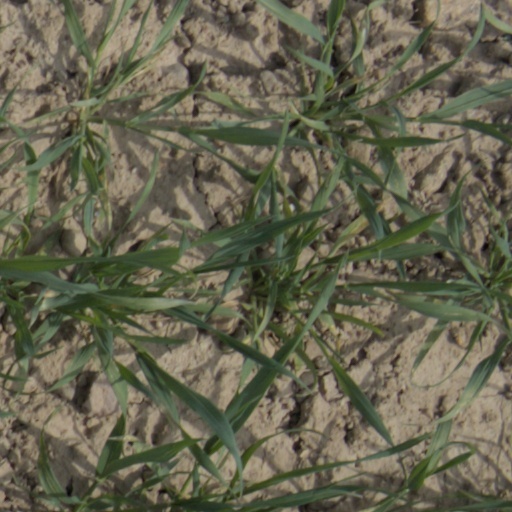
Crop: wheat